La Revue Nègre

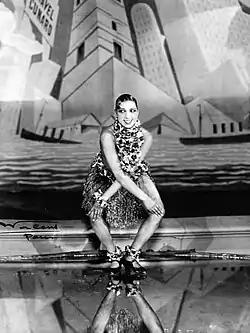
Baker dancing the Charleston, in a later performance in the Folies Bergère revue "La Folie du jour" (1926).

The creation of is linked to the adoption in France of jazz music, which arrived in Paris a few months before the end of the First World War via jazz bands composed of American soldiers. Jazz influenced musicians such as Igor Stravinsky ("Ragtime for Eleven Instruments" (1917–18), chamber music, and "Ragtime" (1919) for piano solo), poets such as Jean Cocteau, Guillaume Apollinaire and Blaise Cendrars, and painters, before spreading to Parisian dance halls through the fashion for the Charleston dance. Other influences included Dixieland Jazz. At the same time, at the beginning of the 1920s, music hall and cabaret shows were becoming available to a wider public.